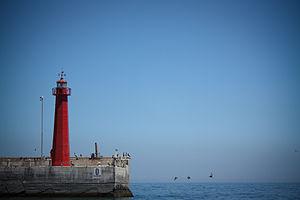
Le phare Molo de Abrigo de Iquique, est un phare situé à Iquique dans la région de Tarapacá au Chili.
Cette liste recense les phares du Chili, dont les côtes sont particulièrement longues et dangereuses. En effet, le Chili compte au moins 5 000 îles rocheuses. La signalisation maritime est effectuée par le Servicio de Señalización Marítima au sein du Service hydrographique et océanographique de la marine chilienne dépendant de la Marine chilienne.